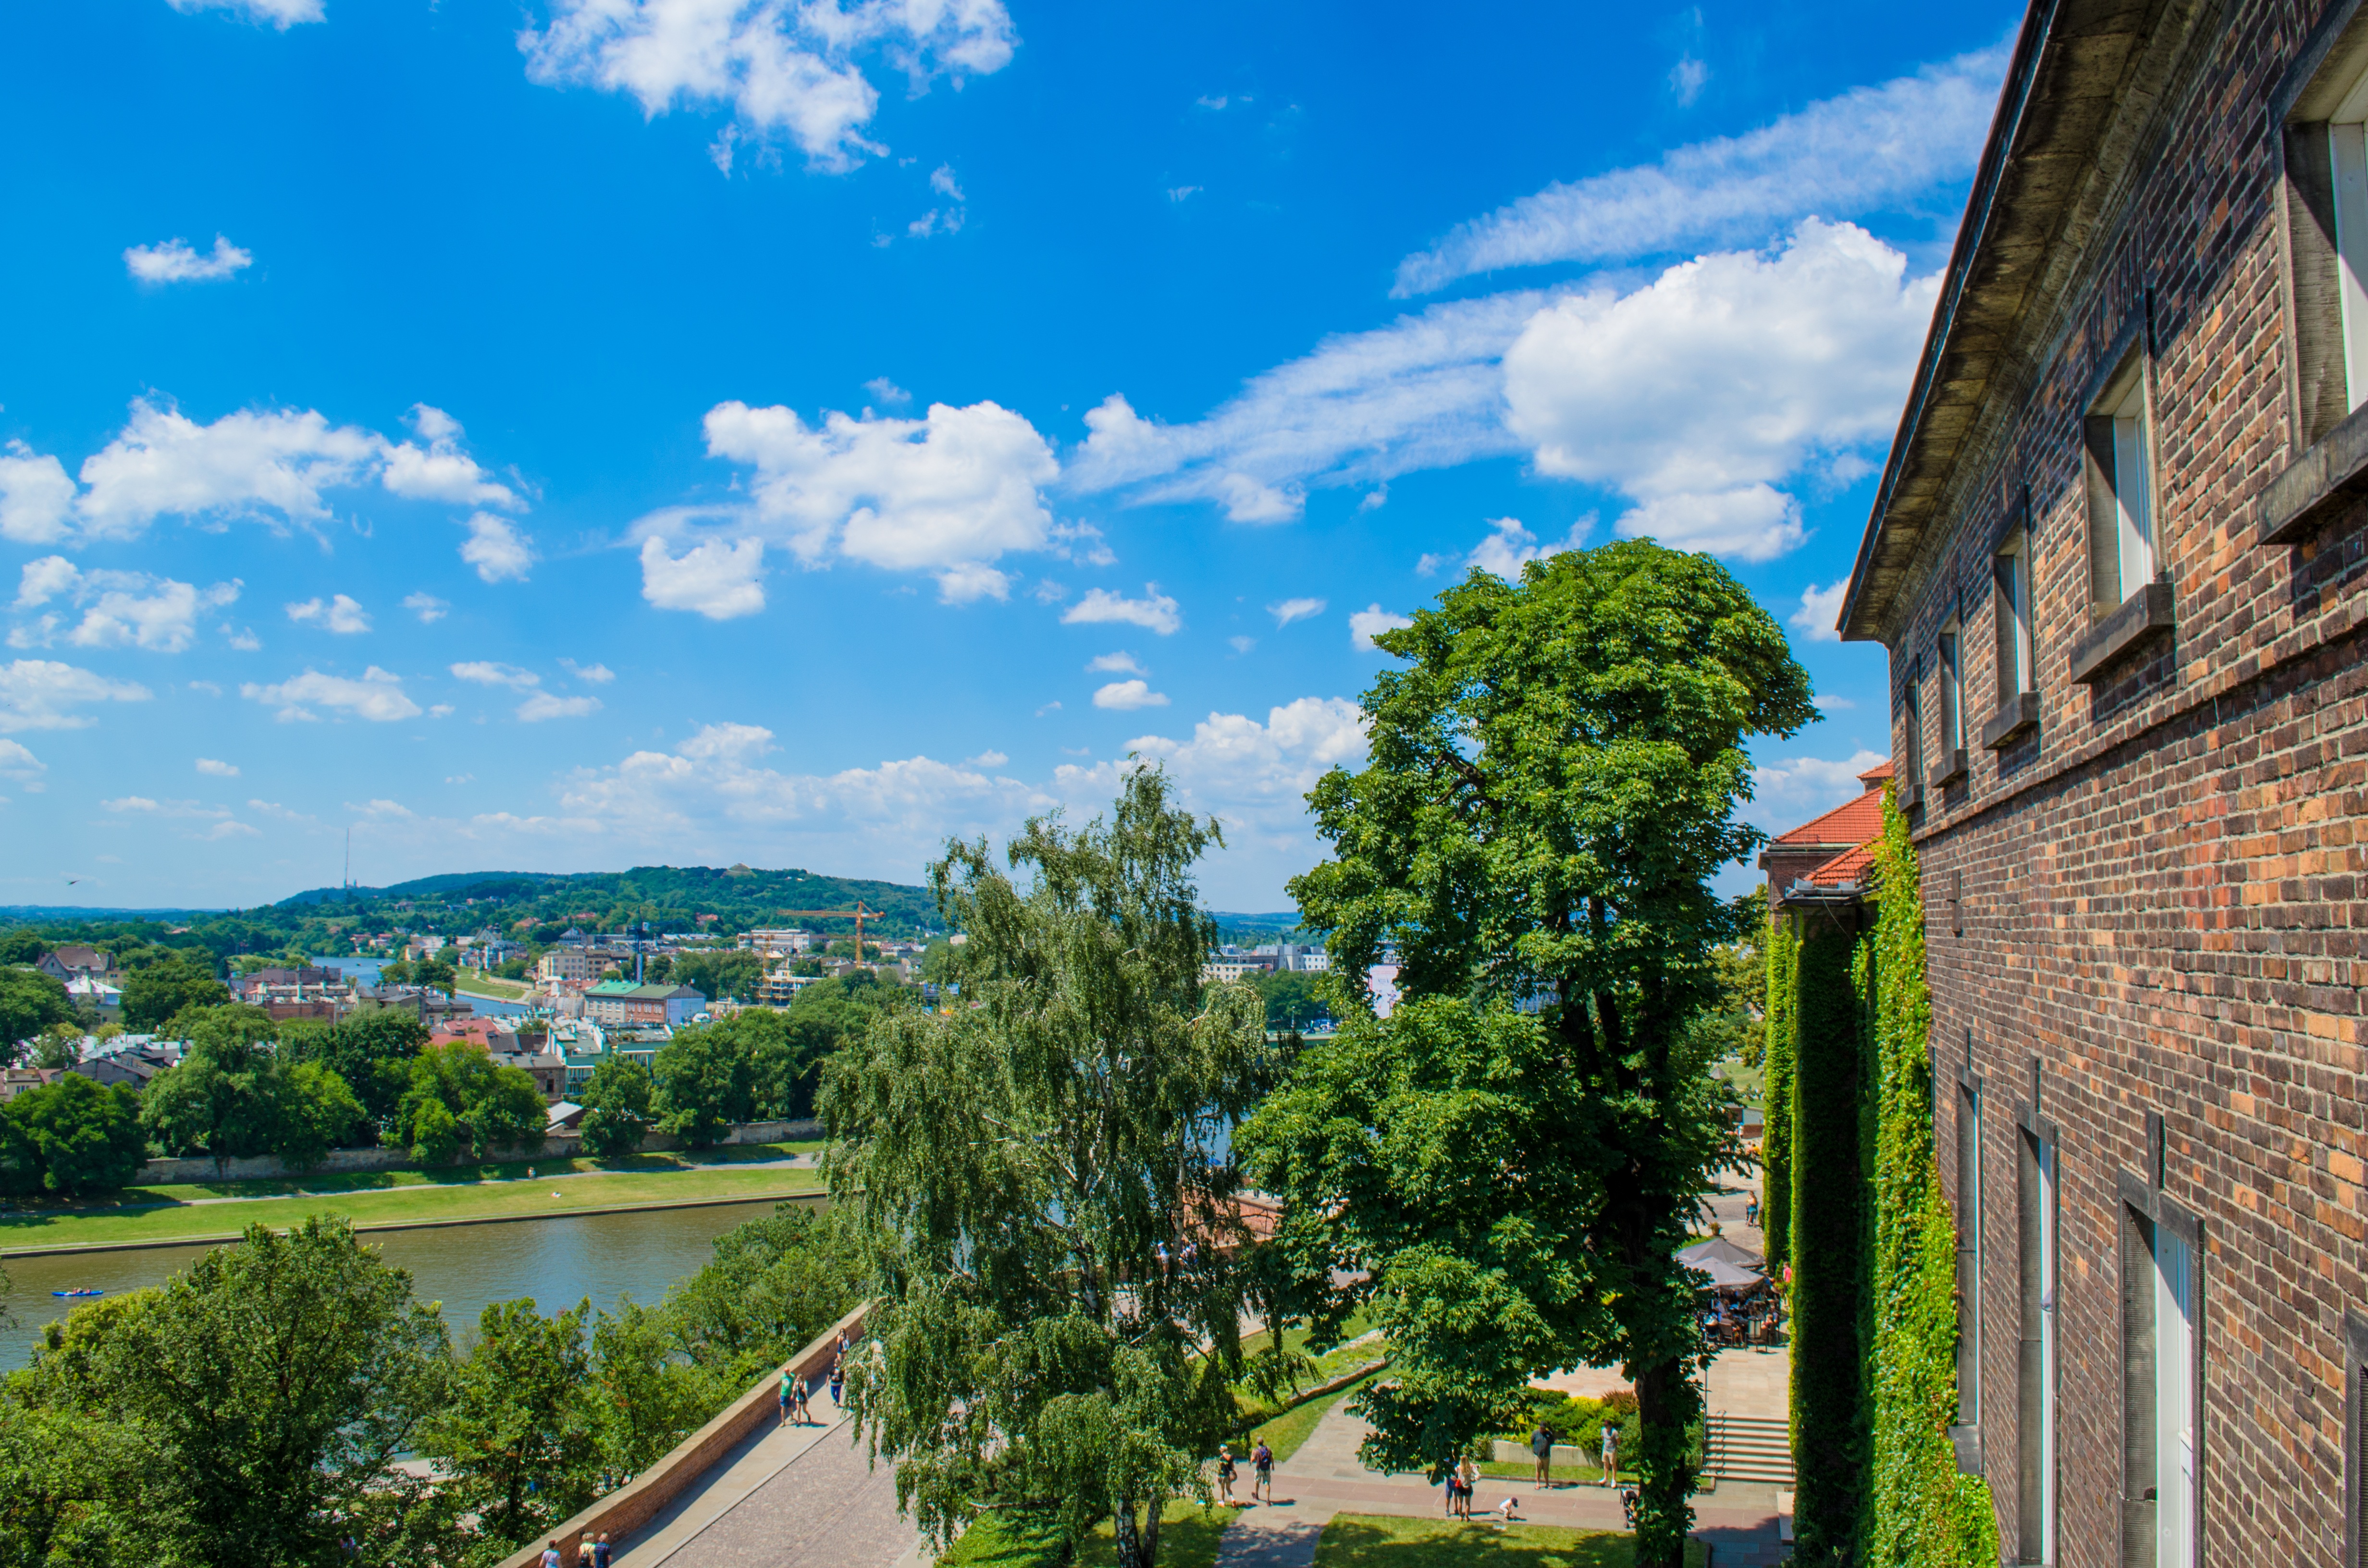
town, river, village, suburb, europe, tower, museum, castle, property, tourism, fortress, poland, historical, estate, krakow, neighbourhood, real estate, wawel, residential area